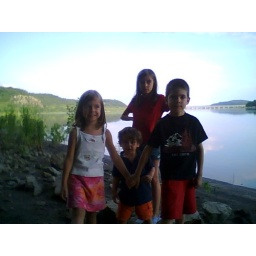
Kids at the river with the US 30 bridge in the background